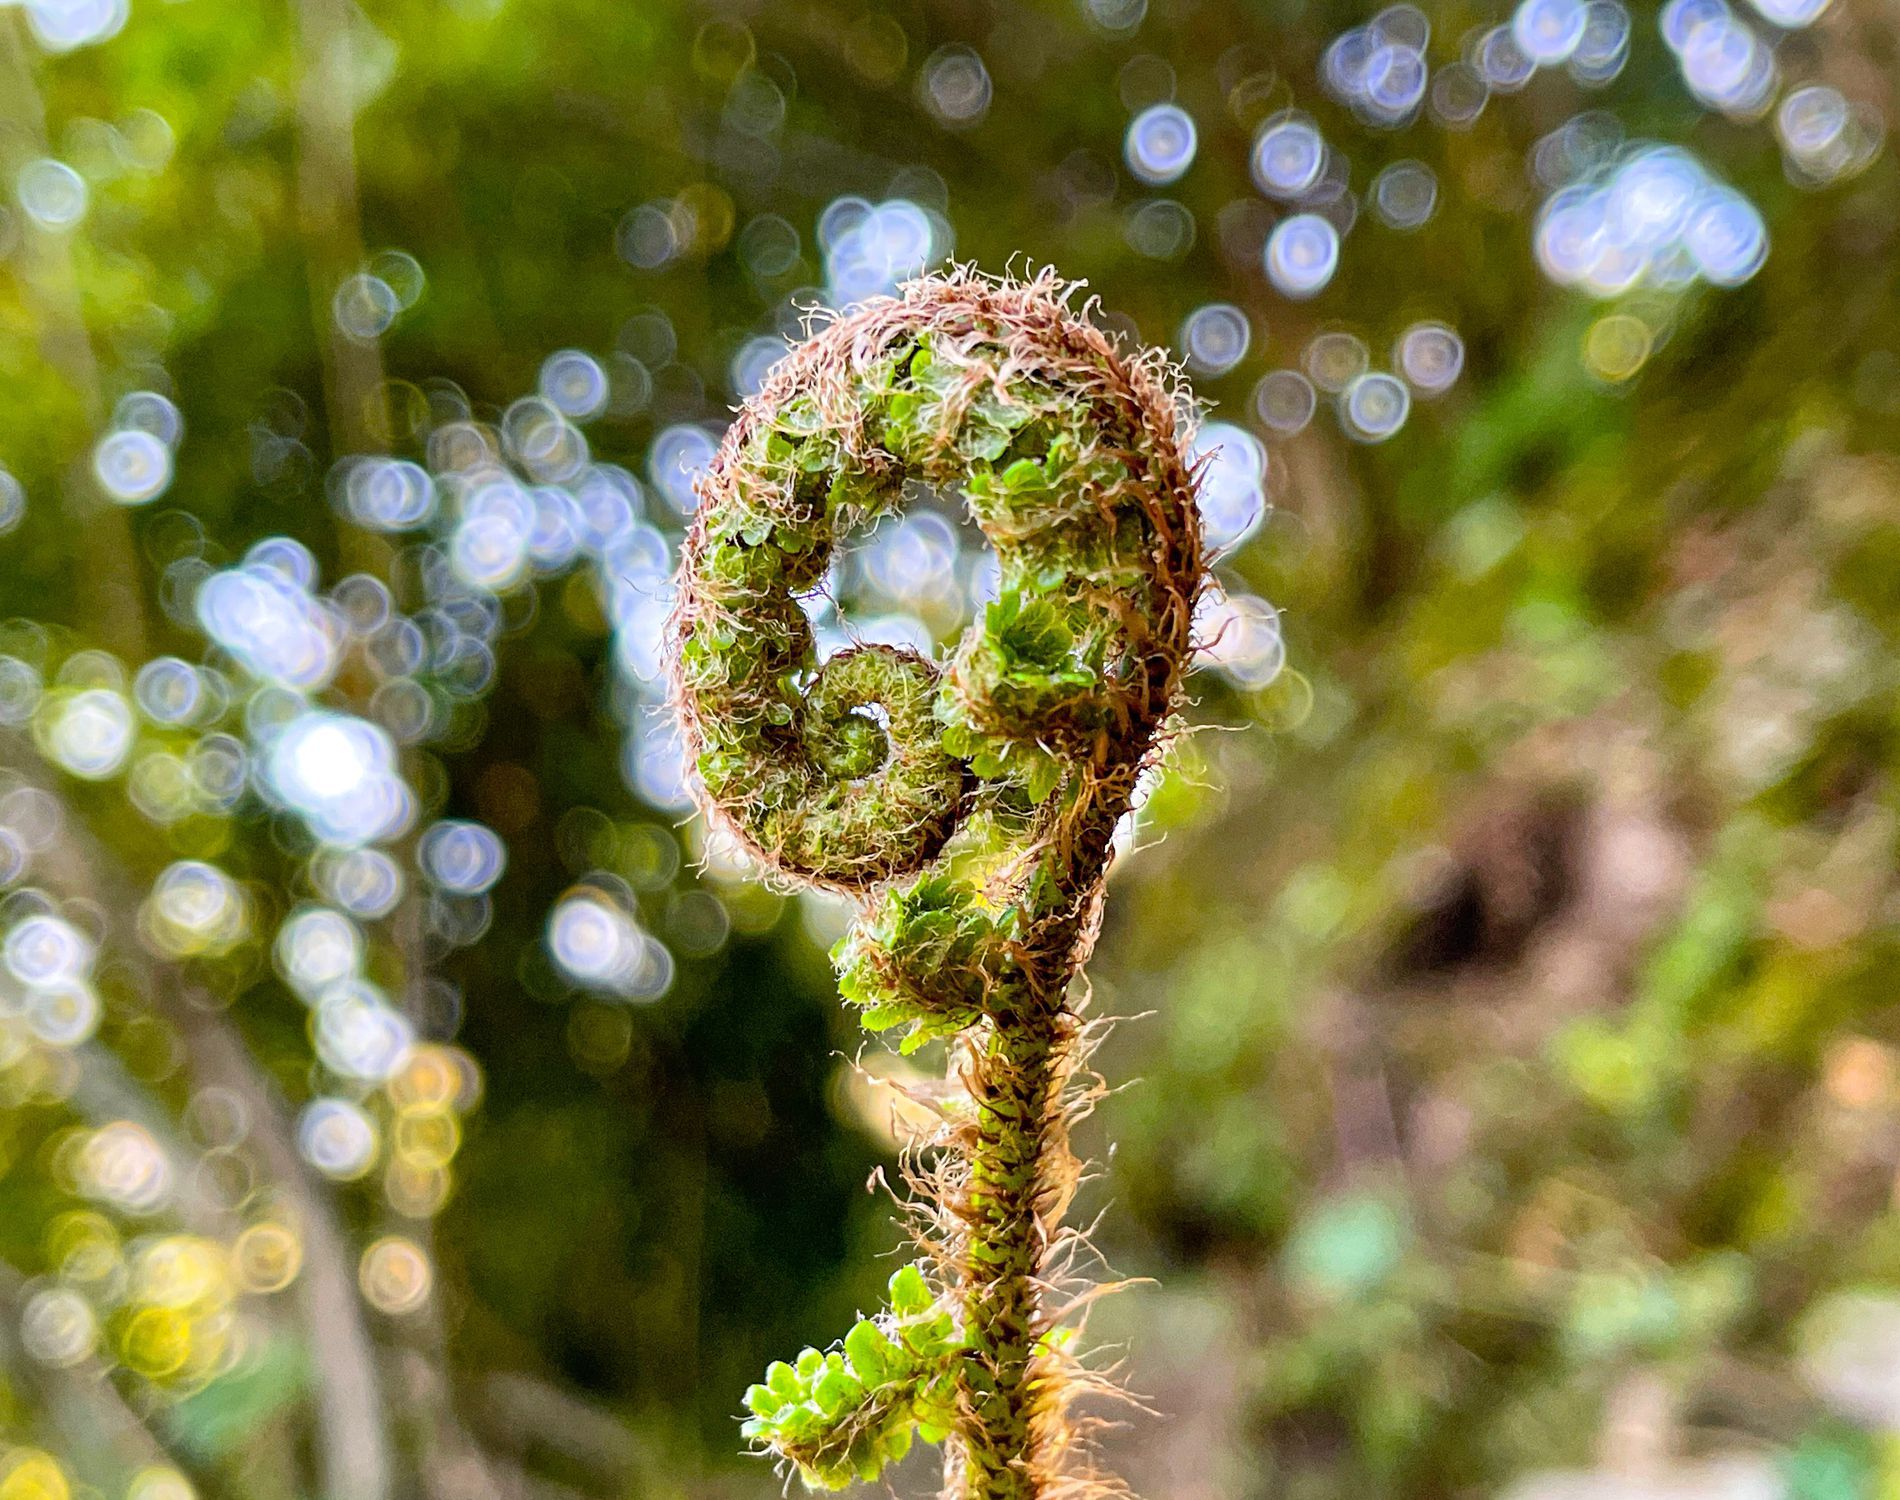
Fiddlehead Fern
The image shows a twisted fern shaped like a wizard staff known as fiddlehead. The plant is fuzzy and has a rough texture with small, early-growing leaves. In the background is a blurry green forest.
A close-up shot of a small, twisted fern known as a fiddlehead. The plant is fuzzy and has small green growing leaves, suggesting the arrival of spring. The background is a blurry green forest filled with bright circles because of the bokeh effect, giving the image a dreamy, enchanting feel and drawing attention to the plant's spiraling shape and intricate details.
Labels: Fern, Plant, Spiral, Coil, Jungle
Camera: Apple iPhone 12 mini
Lens: iPhone 12 mini back dual wide camera 4.2mm f/1.6
Aperture: F1.6
Exposure: 1/120 sec
ISO: 125
Focal length: 4.2